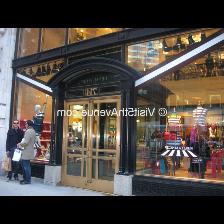
Label: Human